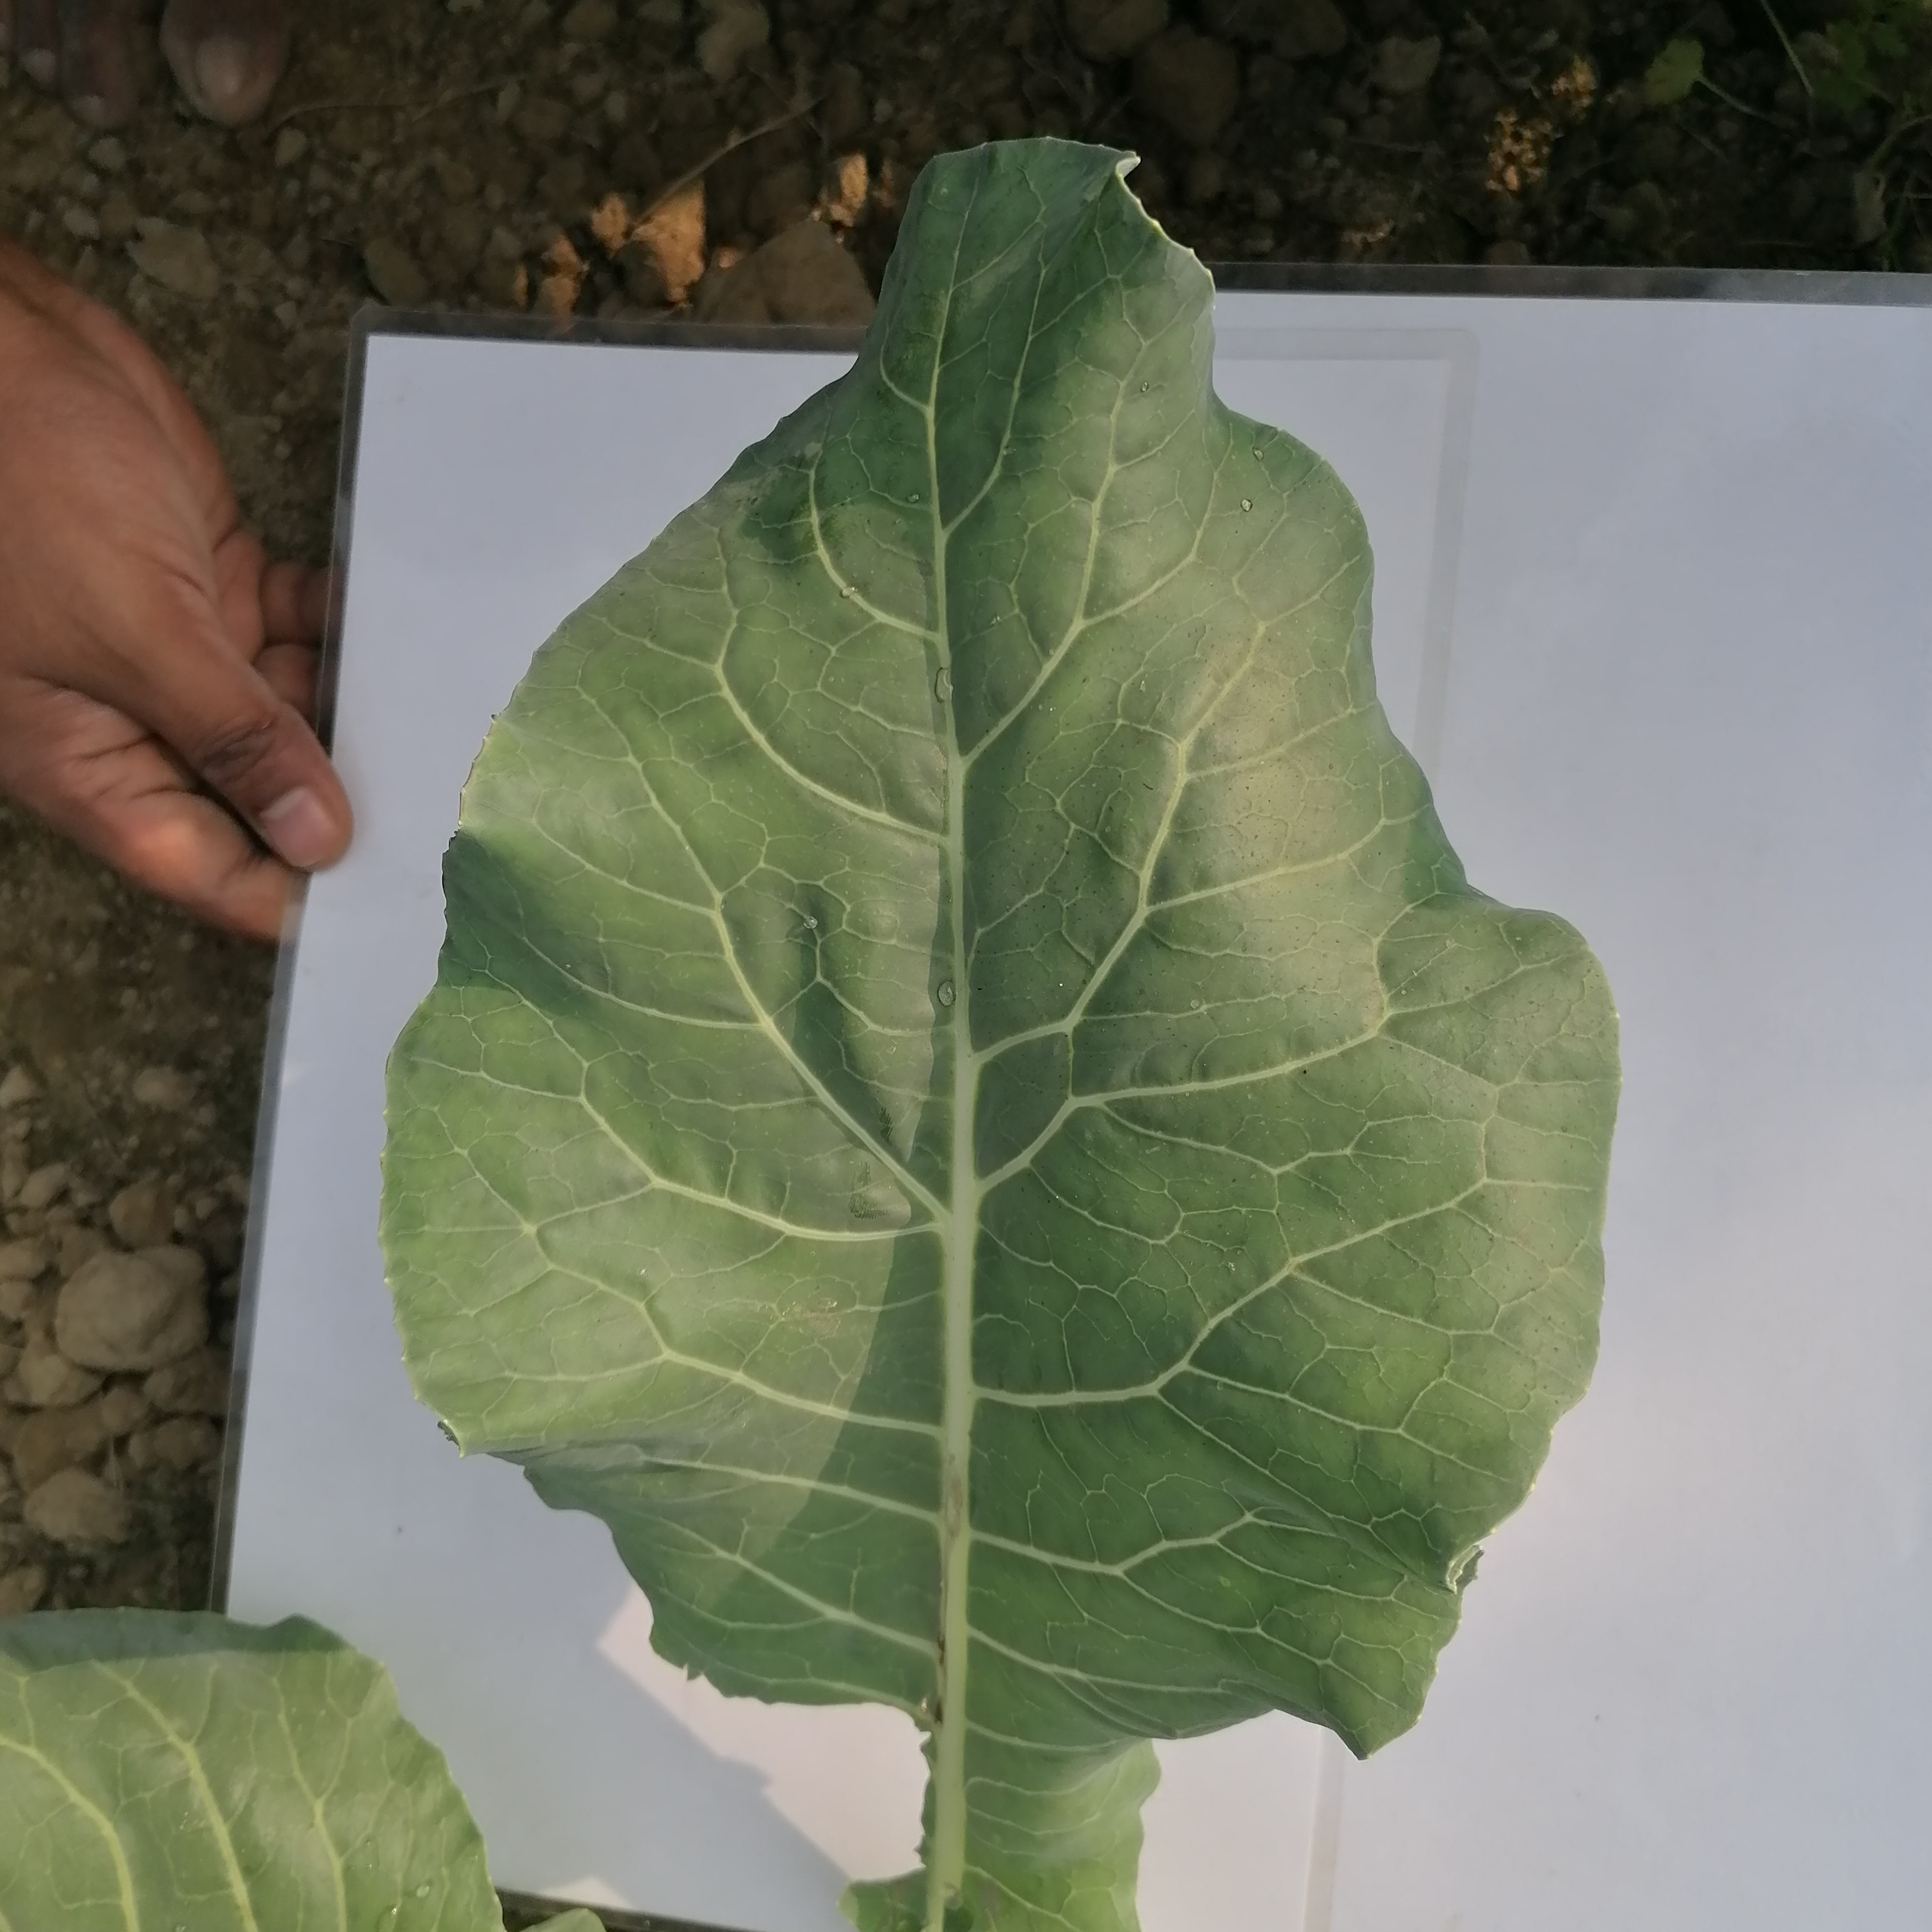
Label: Healthy